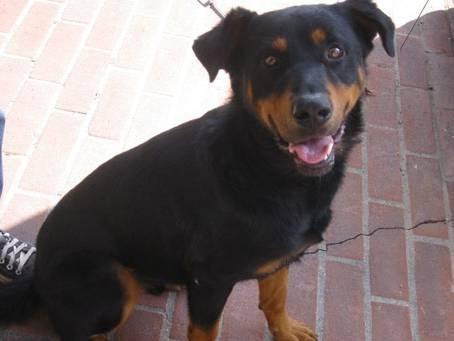
dog